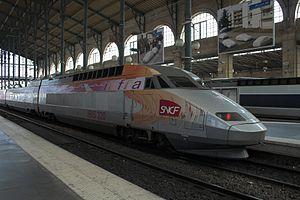
On appelle livrée la décoration extérieure d'un matériel roulant ferroviaire. Au cours de son histoire, depuis 1938, la Société nationale des chemins de fer français a utilisé de nombreuses livrées liées aux modes et aux changements de matériels. Certaines sont des essais sans lendemain sur quelques machines, d'autres sont de véritables marqueurs de l'identité de l'entreprise, par exemple la livrée « béton ».
Le TGV IRIS 320 est une rame TGV particulière de la SNCF, lancée en 2006. Elle a été conçue afin de surveiller et de mesurer les lignes classiques, et surtout les lignes à grande vitesse du réseau ferroviaire français et frontalier.